Pinball

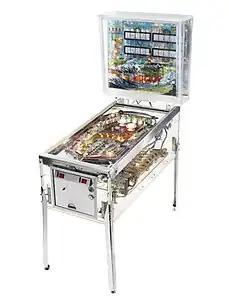
A clear-walled electromechanical pinball machine created by the Pacific Pinball Museum to illustrate the inner workings of a typical pinball machine

By the 1930s, manufacturers were producing coin-operated versions of bagatelles, now known as "marble games" or "pin games". The table was under glass and used Montague Redgrave's plunger device to propel the ball into the upper playfield. In January of 1931 "Whiffle" was introduced in Youngstown, Ohio. The "Whiffle" is referred to as the birth of pinball by the IPDB. Later, that same year, David Gottlieb's "Baffle Ball" became the first major hit of the coin-operated era. Selling for $17.50, the game dispensed five, seven, or ten balls for a penny. At its peak, Gottlieb produced 400 "Baffle Ball" machines per day and establishing the company as the first major manufacturer of pinball machines.